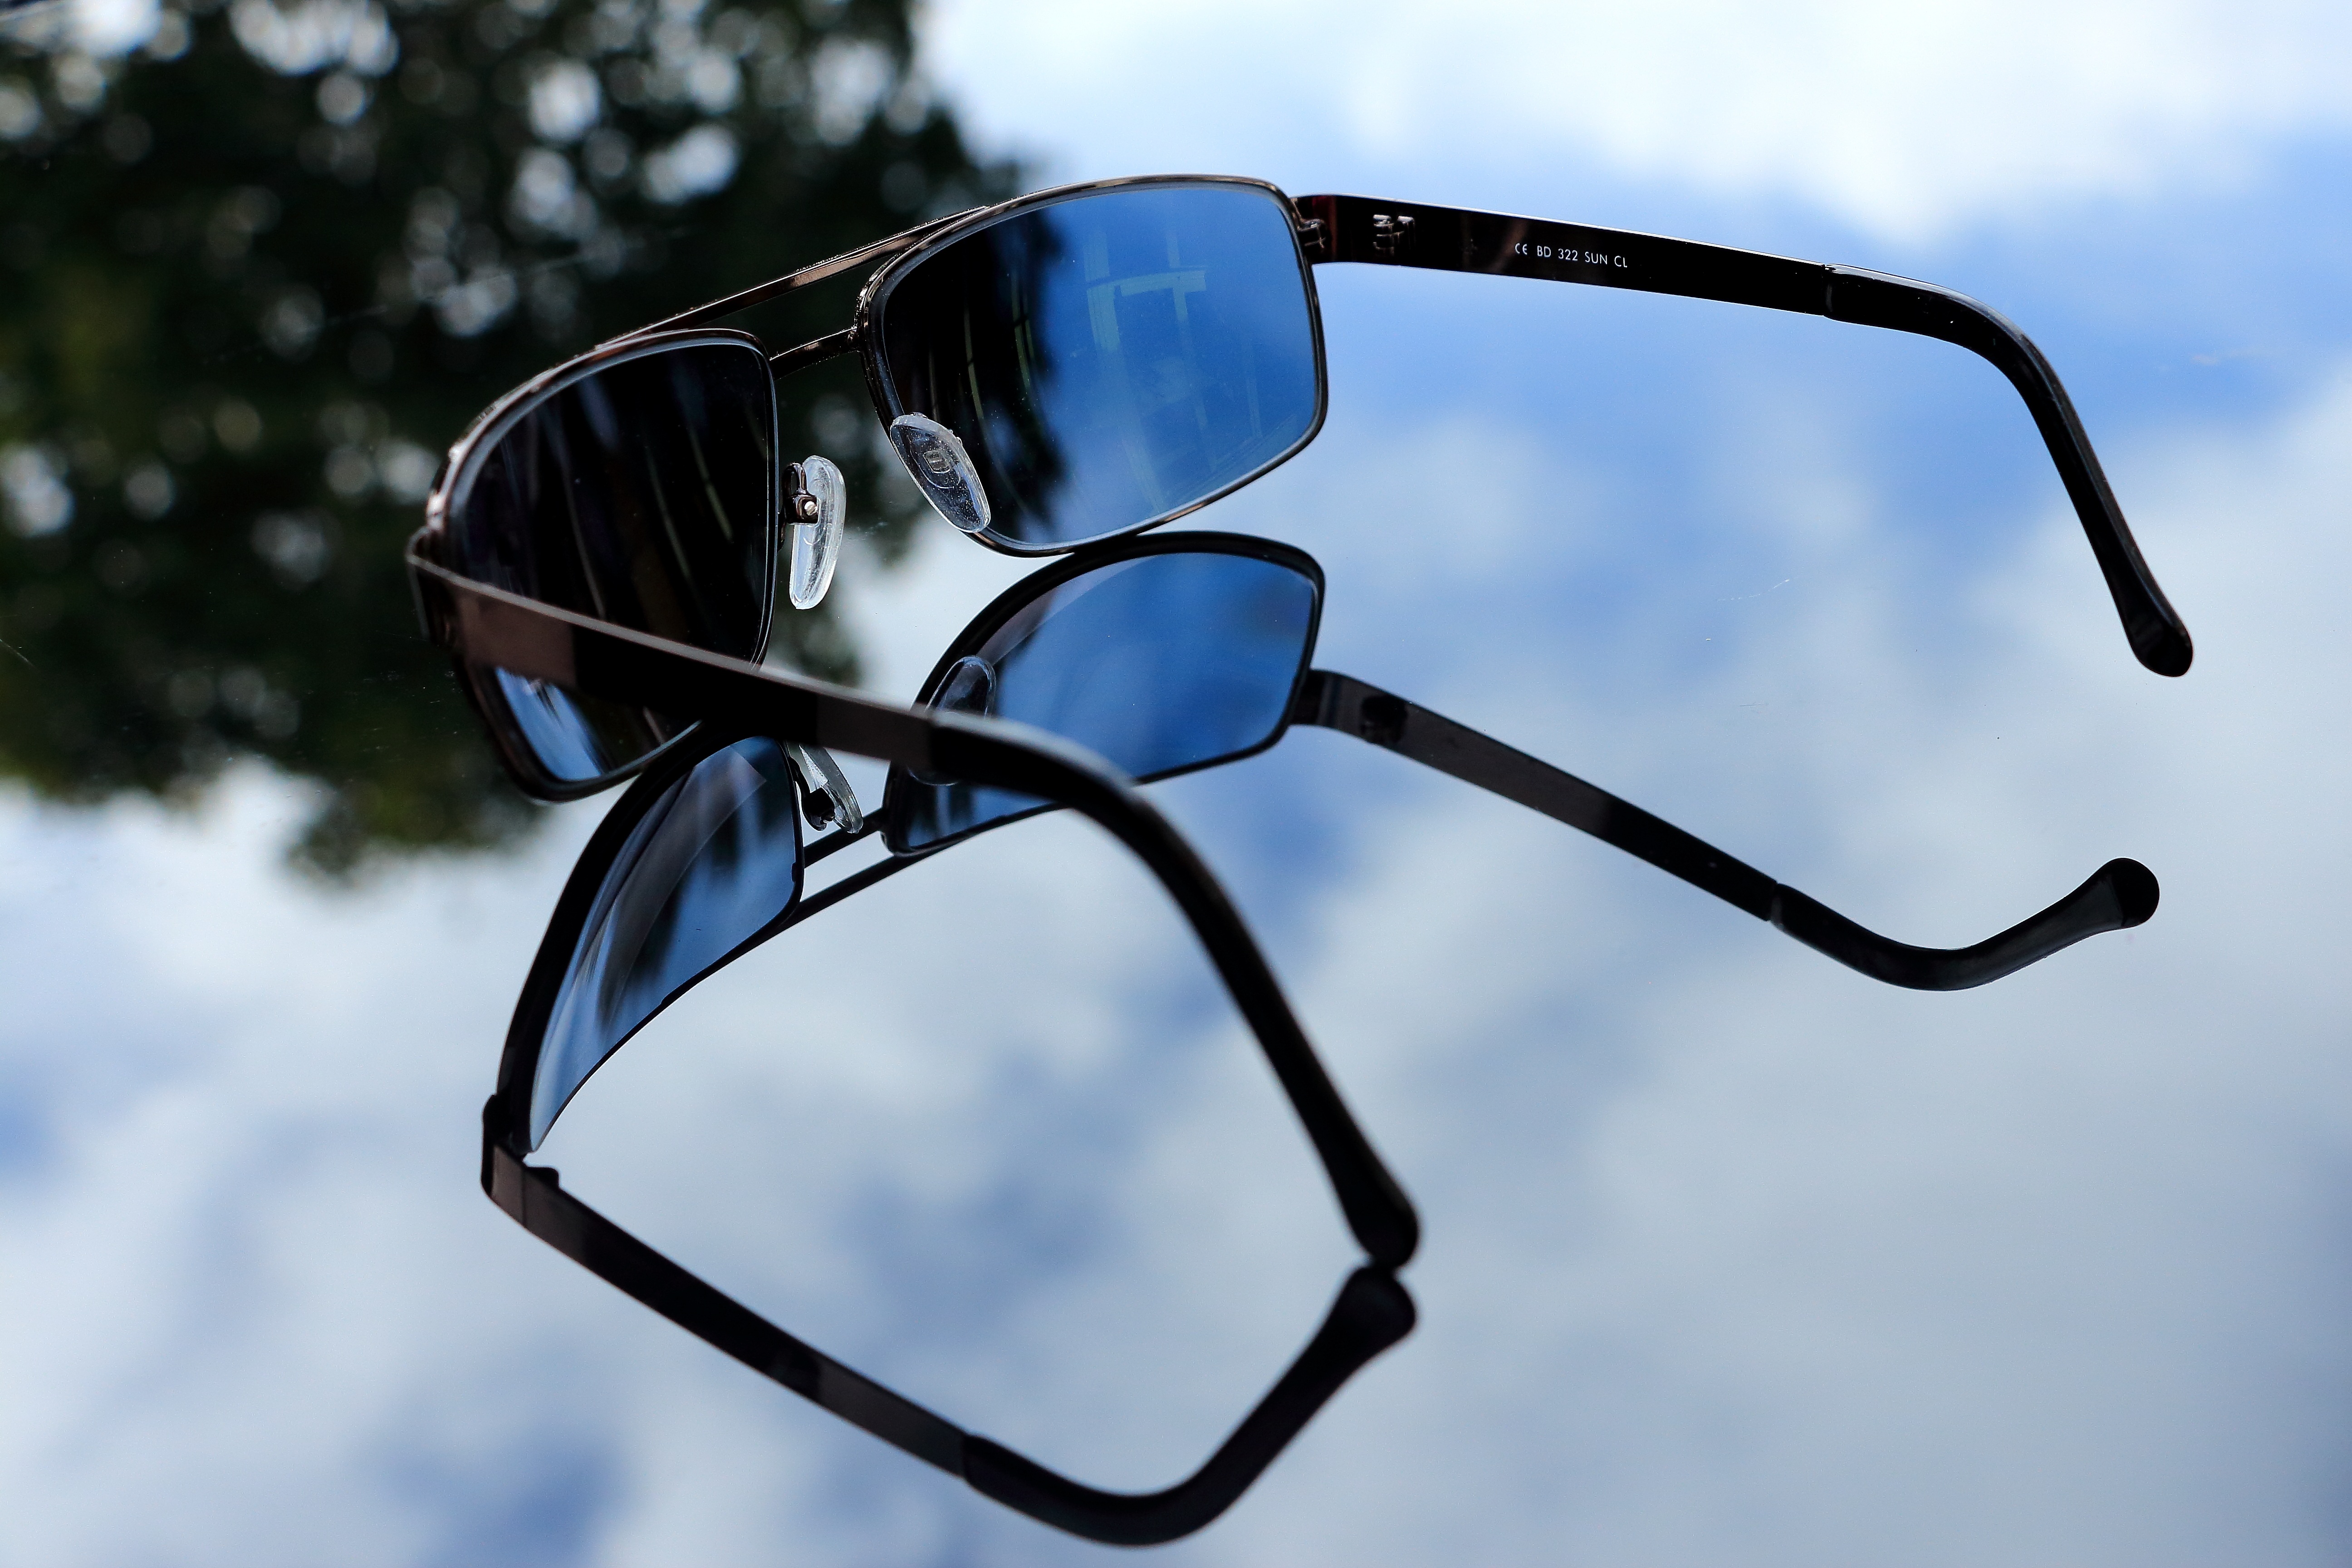
light, sun, reflection, insect, blue, street light, lighting, sunglasses, glasses, eyewear, mirroring, macro photography, darken, eye protection, vision care